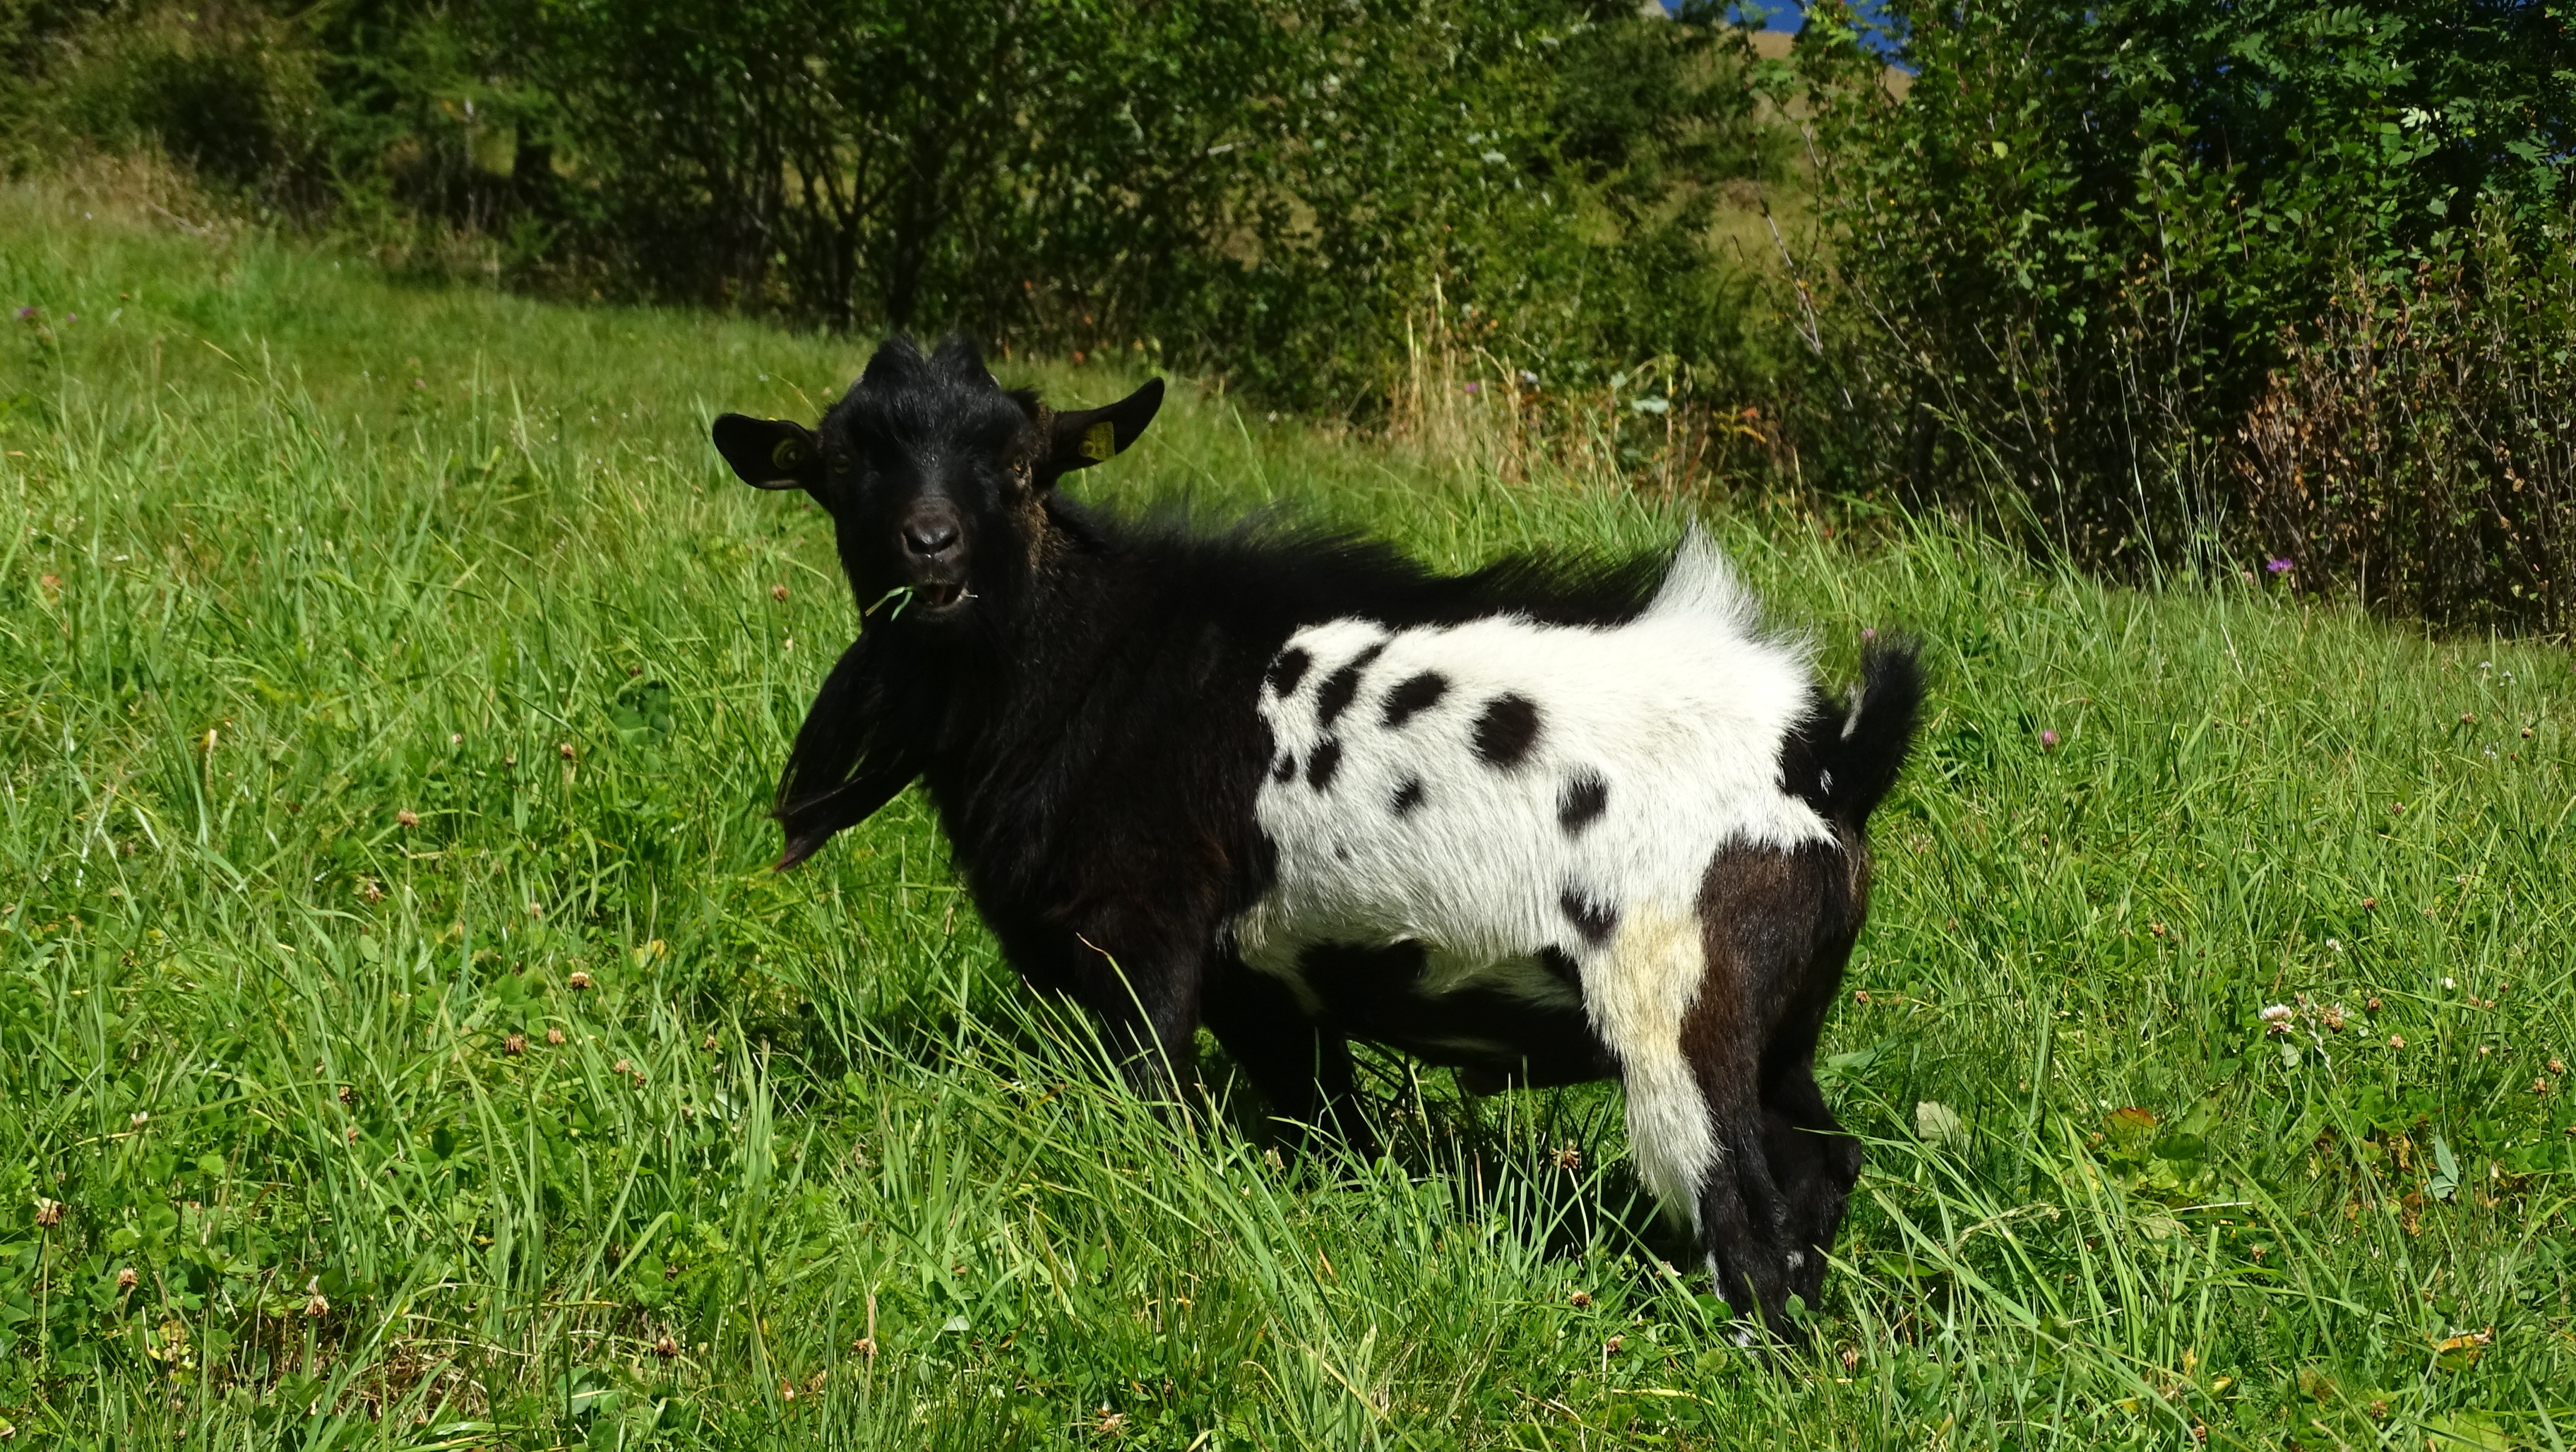
grass, field, farm, meadow, goat, pasture, grazing, mammal, fauna, mountain goat, goats, grassland, animals, vertebrate, creature, cattle like mammal, cow goat family